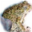
Label: frog